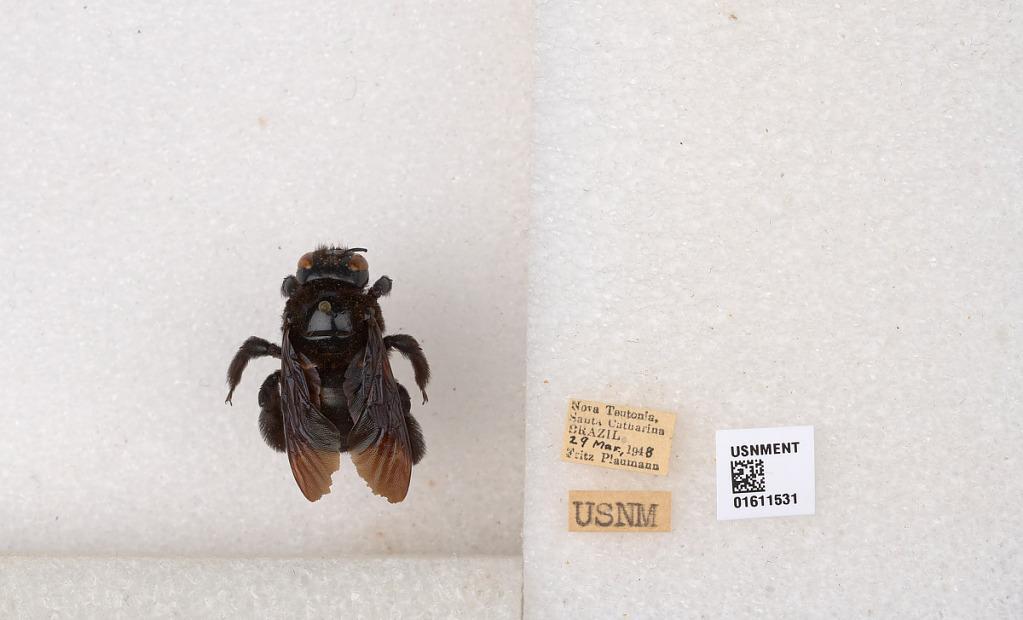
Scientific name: Xylocopa
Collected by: F. Plaumann
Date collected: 1948-3-29
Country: Brazil
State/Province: Santa Catarina
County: Seara
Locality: Nova Teutonia